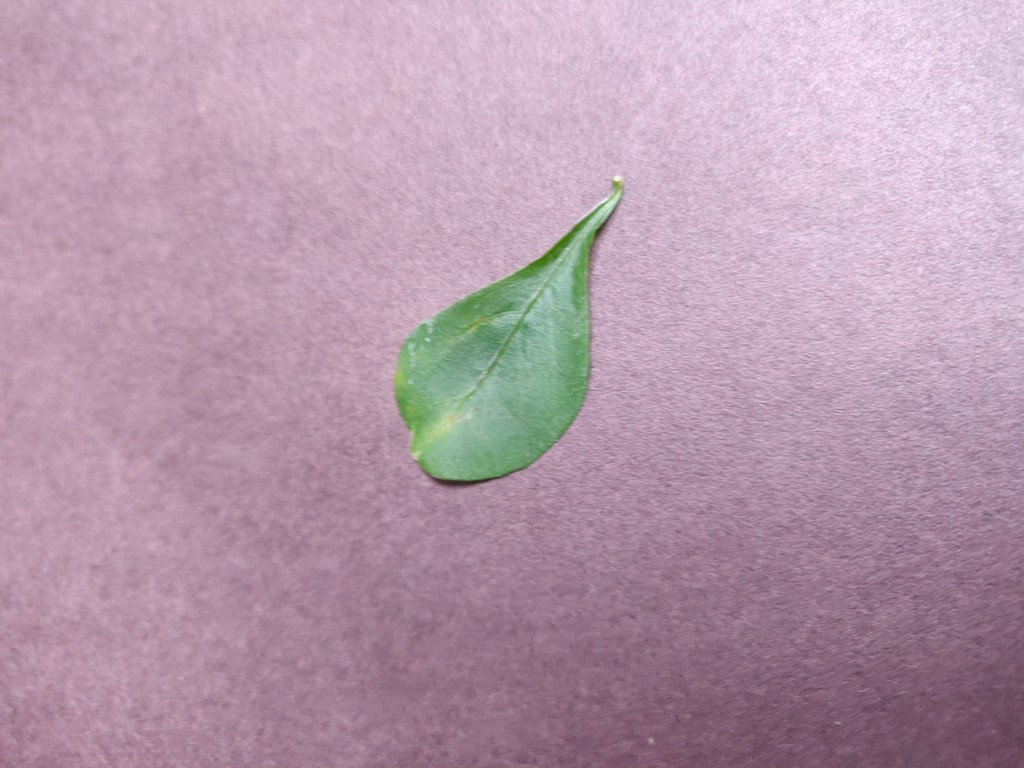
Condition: Unhealthy
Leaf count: single
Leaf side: front